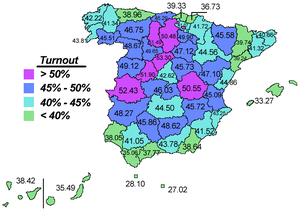
L'article 92 de la Constitution espagnole de 1978 prévoit que les décisions politiques d'une importance particulière pourront être soumises à tous les citoyens par la voie d'un référendum consultatif. Le parlement doit ensuite se prononcer.